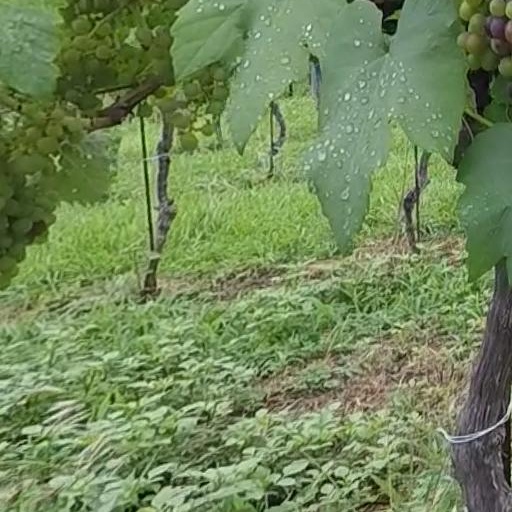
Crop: grape